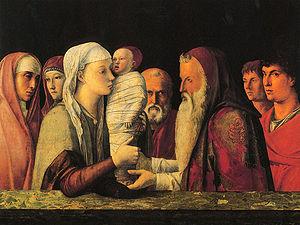
Un signe de contradiction est un terme de théologie catholique qui se réfère à certaines personnes qui, du fait de leur sainteté, seraient sujettes à une opposition extrême. L'expression prend sa source dans deux passages du Nouveau Testament : « pour être un signe en butte à la contradiction » et « nous savons qu’elle rencontre partout de l’opposition. », parlant successivement de Jésus-Christ et des premiers chrétiens. Contradiction vient du latin contra, « contre », et dicere, « parler ».
La Présentation au Temple est un tableau de 1460 du peintre de la Renaissance Andrea Mantegna, conservé aujourd'hui à la Gemäldegalerie